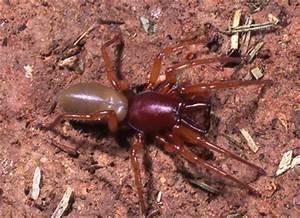
spider